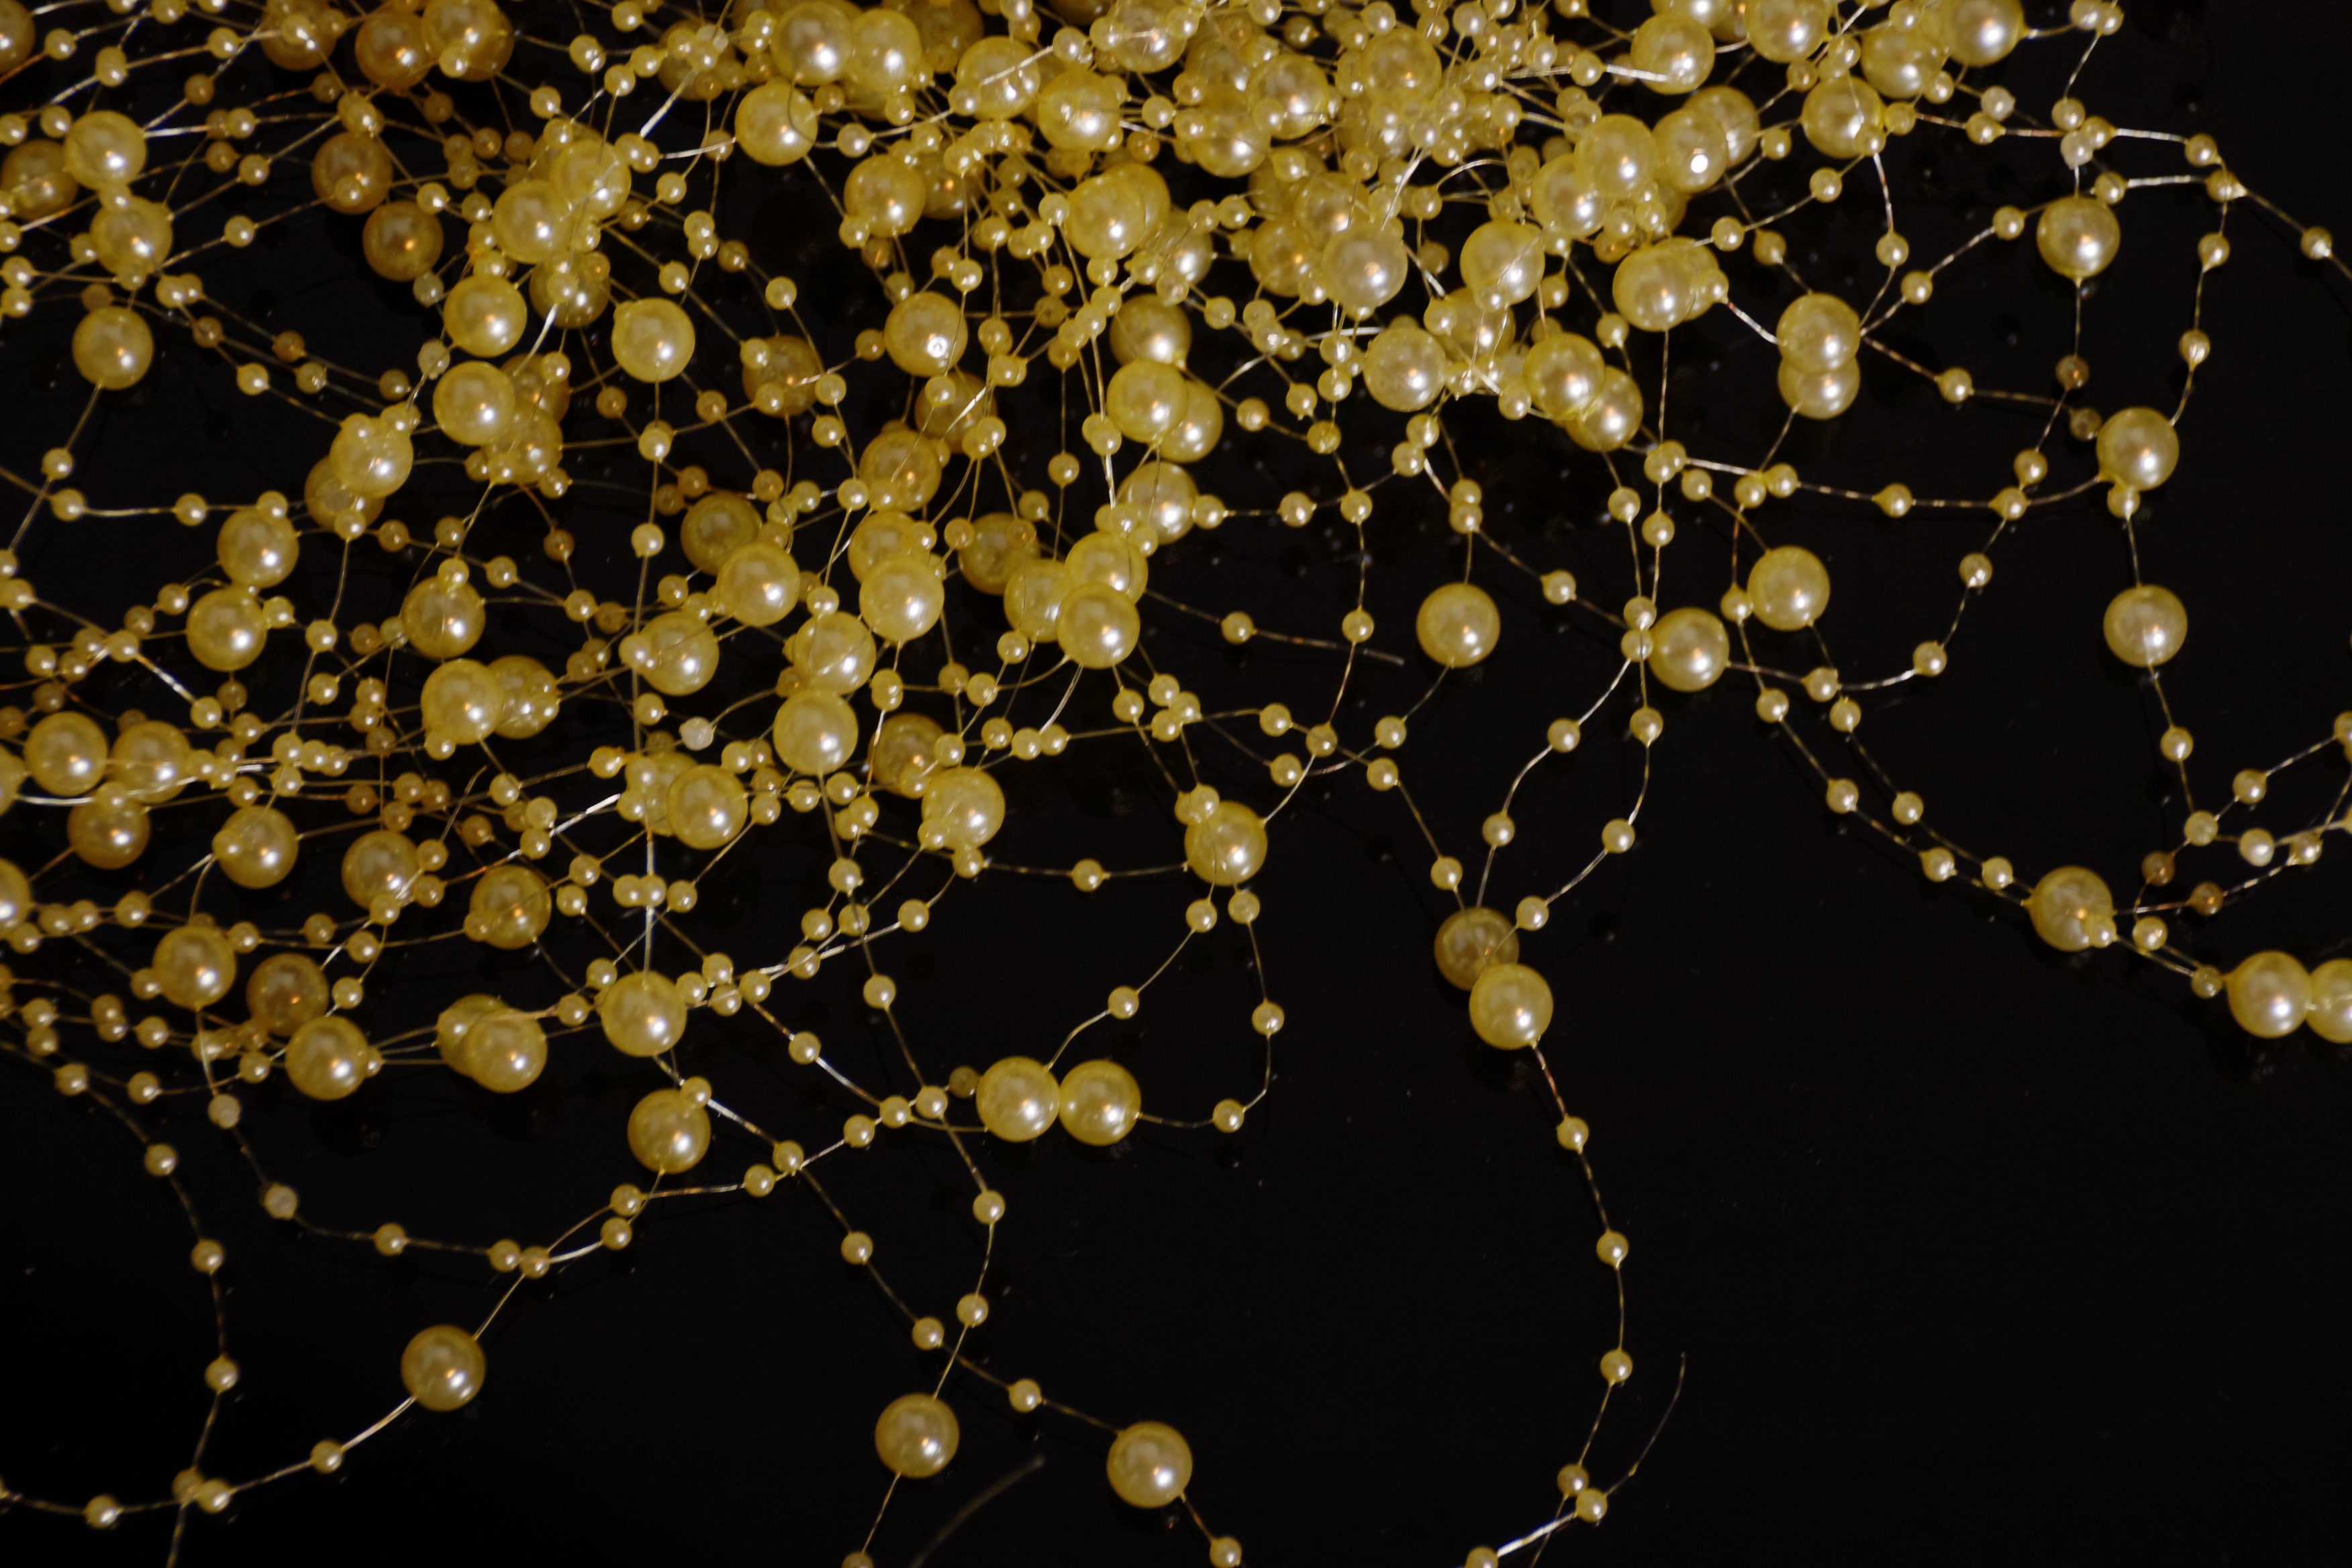
branch, dew, sunlight, leaf, flower, decoration, yellow, lighting, circle, ornament, deco, background, decorative, beads, moisture, macro photography, table decorations, artificial pearls